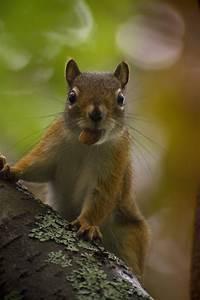
squirrel